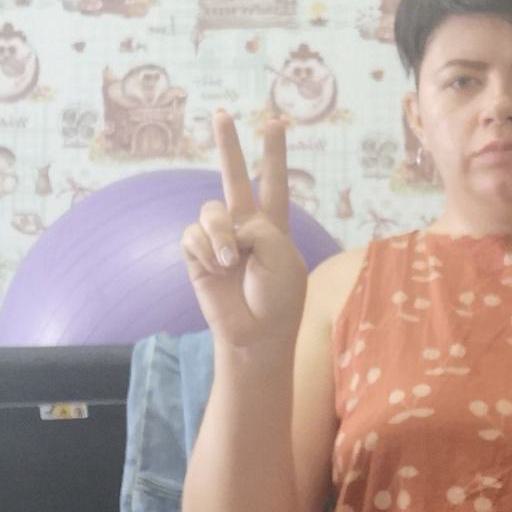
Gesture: peace